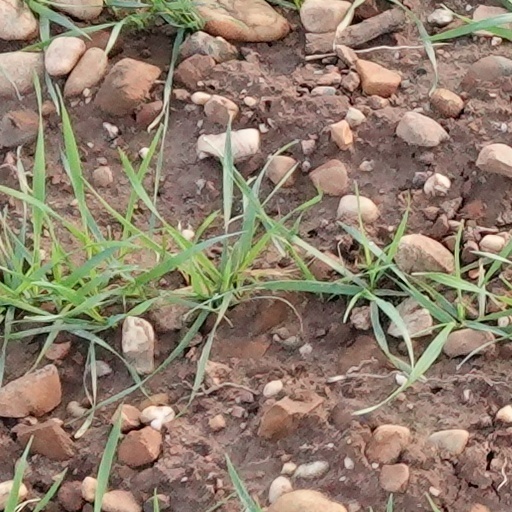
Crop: wheat